Teff

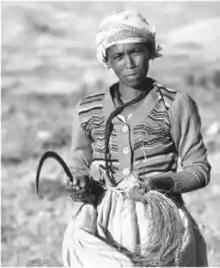
An Eritrean woman harvesting Teff in Geshinashim, Eritrea.

Teff is the most important commodity produced and consumed in Ethiopia where the flat pancake-like injera provides a livelihood for around 6.5 million small farmers in the country. In 2006, the Ethiopian government outlawed the export of raw teff, fearing export-driven domestic shortages like those suffered by South American countries after the explosion of quinoa consumption in Europe and the US. Processed teff, namely injera, could still be exported and was mainly bought by the Ethiopian and Eritrean diaspora living in northern Europe, the Middle East and North America. After a few years, fears of a domestic shortage of teff in the scenario of an international market opening decreased. Teff yields had been increasing by 40 to 50% over the five previous years while prices had remained stable in Ethiopia. This led the government to partially lift the export ban in 2015. To ensure that the domestic production would not be minimized, the export licenses have only been granted to 48 commercial farmers which had not cultivated the plant before. Lack of mechanization is a barrier to potential increases in teff exports. Yet the increasing demand, rising by 7–10% per year, and the subsequent increase in exports is encouraging the country to speed up the modernization of agriculture and is also boosting research. Because of its potential as an economic success, a few other countries, including the US and some European countries, are already cultivating teff and selling it on domestic markets.